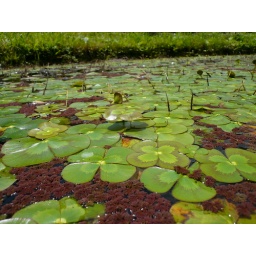
a wee table in the water